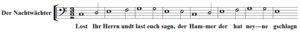
Premières mesures du chant du Veilleur de nuit dans le 4e mouvement de la ""Sérénade"" de Biber (1670)"
La Sérénade composée par Heinrich Biber pour quatre instruments à cordes et basse continue est une suite de six pièces dansées ou pièces de caractère. Cette suite, présentant diverses innovations de jeu pour les cordes, caractéristiques de leur auteur, a été intégrée dans le catalogue de ses œuvres établi par le musicologue américain Eric Thomas Chafe sous la référence C.75.